Olga Pogodina

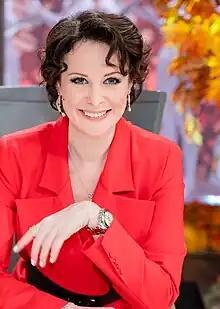

Olga Stanislavovna Pogodina (born 21 September 1976) is a Russian actress known for her work on several dozens of Russian TV series and movie pictures (including Russian-Italian films). She is also a film producer, screenwriter and show host.